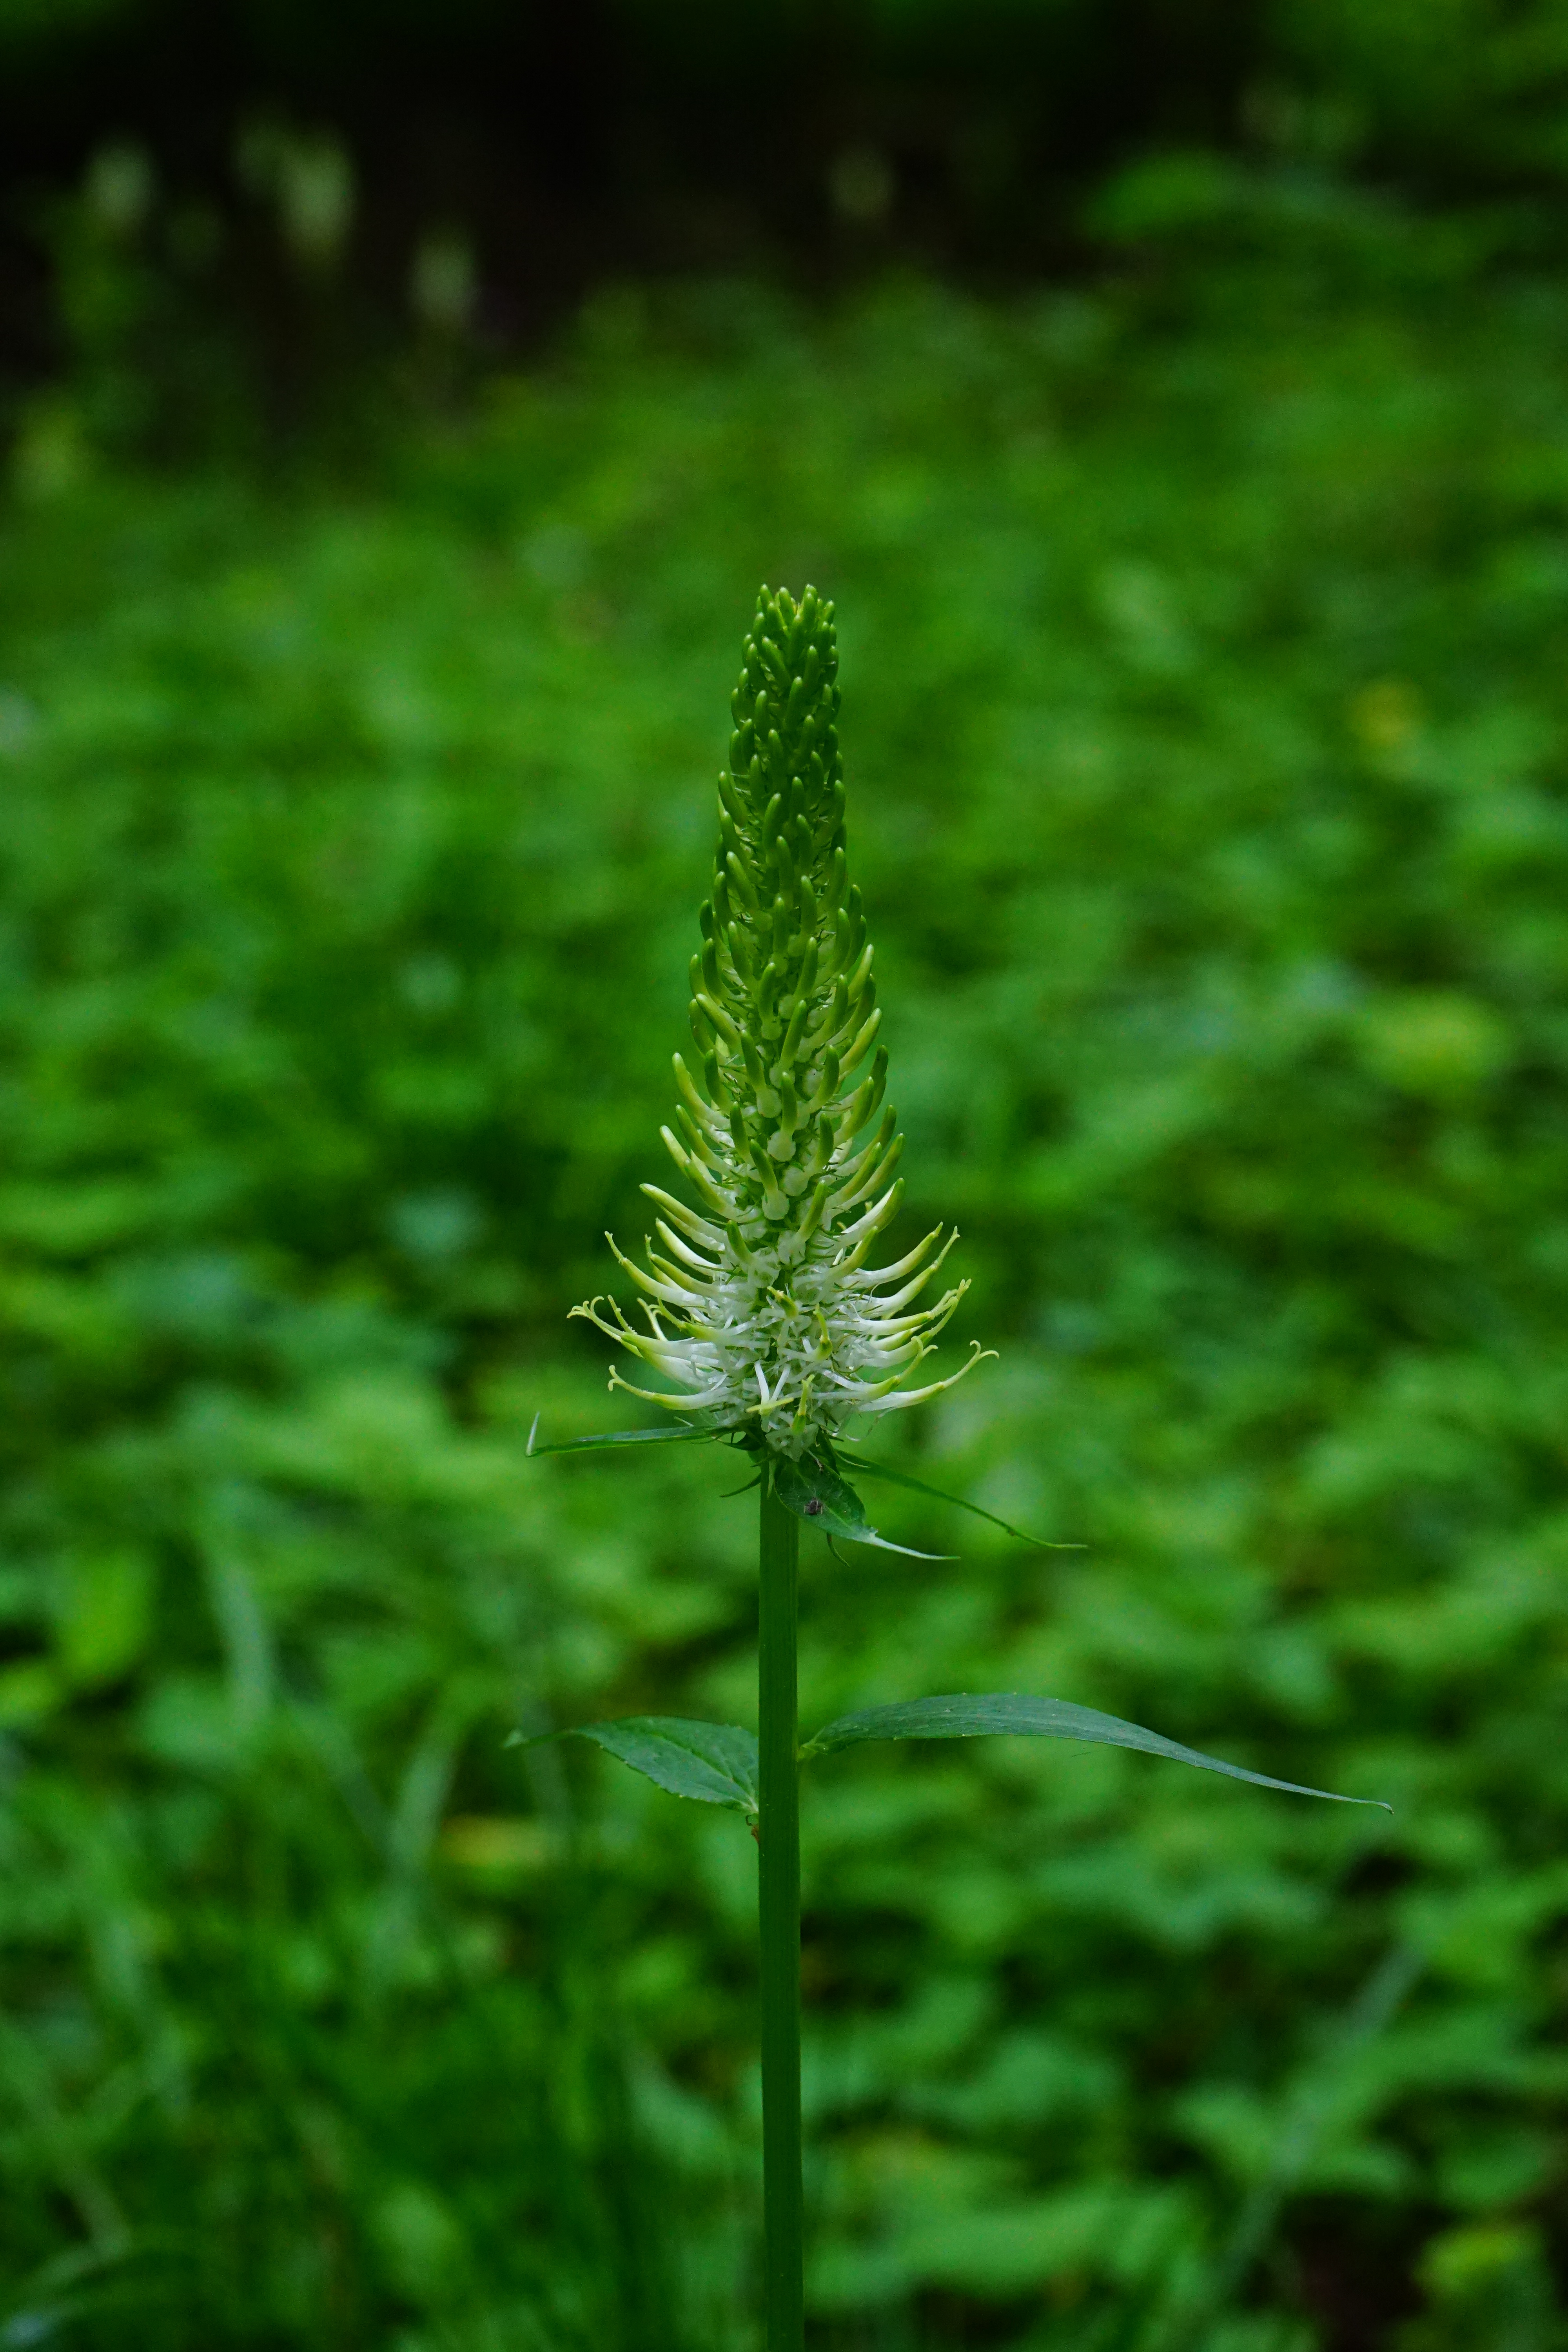
nature, grass, blossom, plant, white, lawn, meadow, leaf, flower, bloom, green, botany, flora, wildflower, pointed flower, greenish, macro photography, inflorescence, flowering plant, grassland plants, devil's claw, campanulaceae, meadow herbs, bell flower greenhouse, half rosette plant, grass family, plant stem, land plant, phyteuma spicatum, white devil's claw, phyteuma, yellowish white, basket flower type